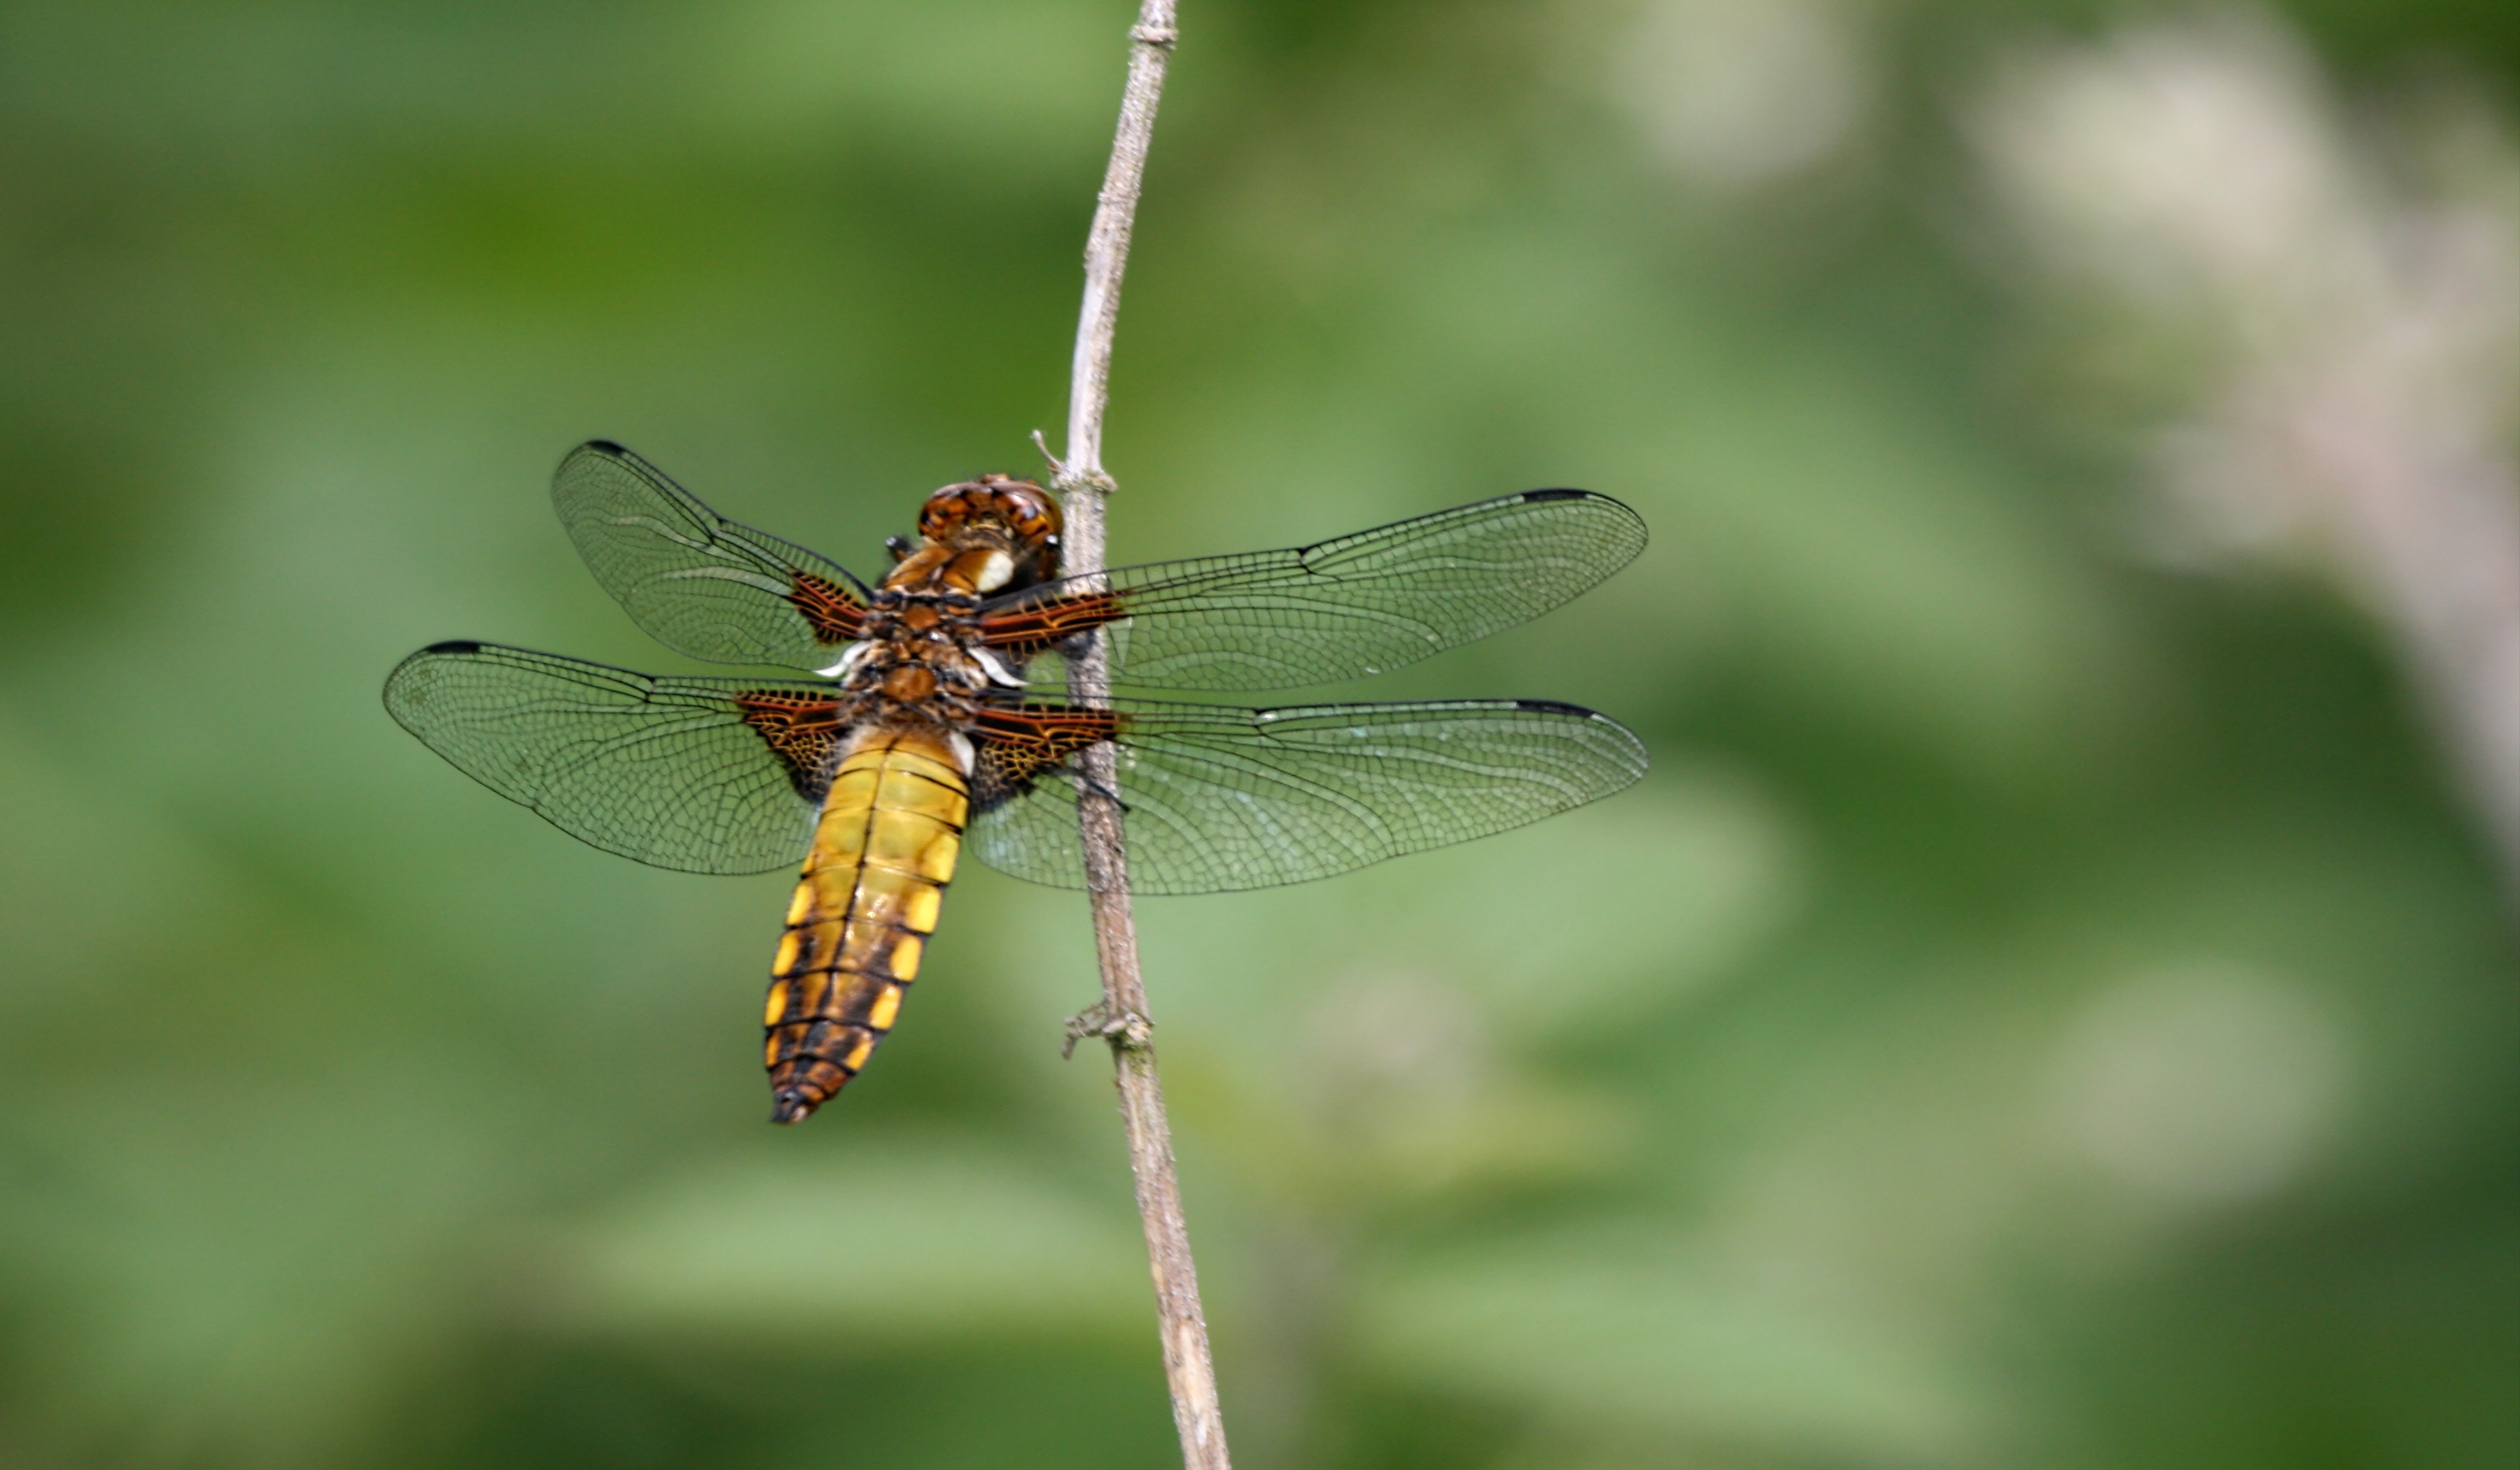
nature, wing, photography, green, insect, fauna, invertebrate, close up, wings, dragonfly, damselfly, perched, macro photography, arthropod, plant stem, dragonflies and damseflies, lycaenid, net winged insects